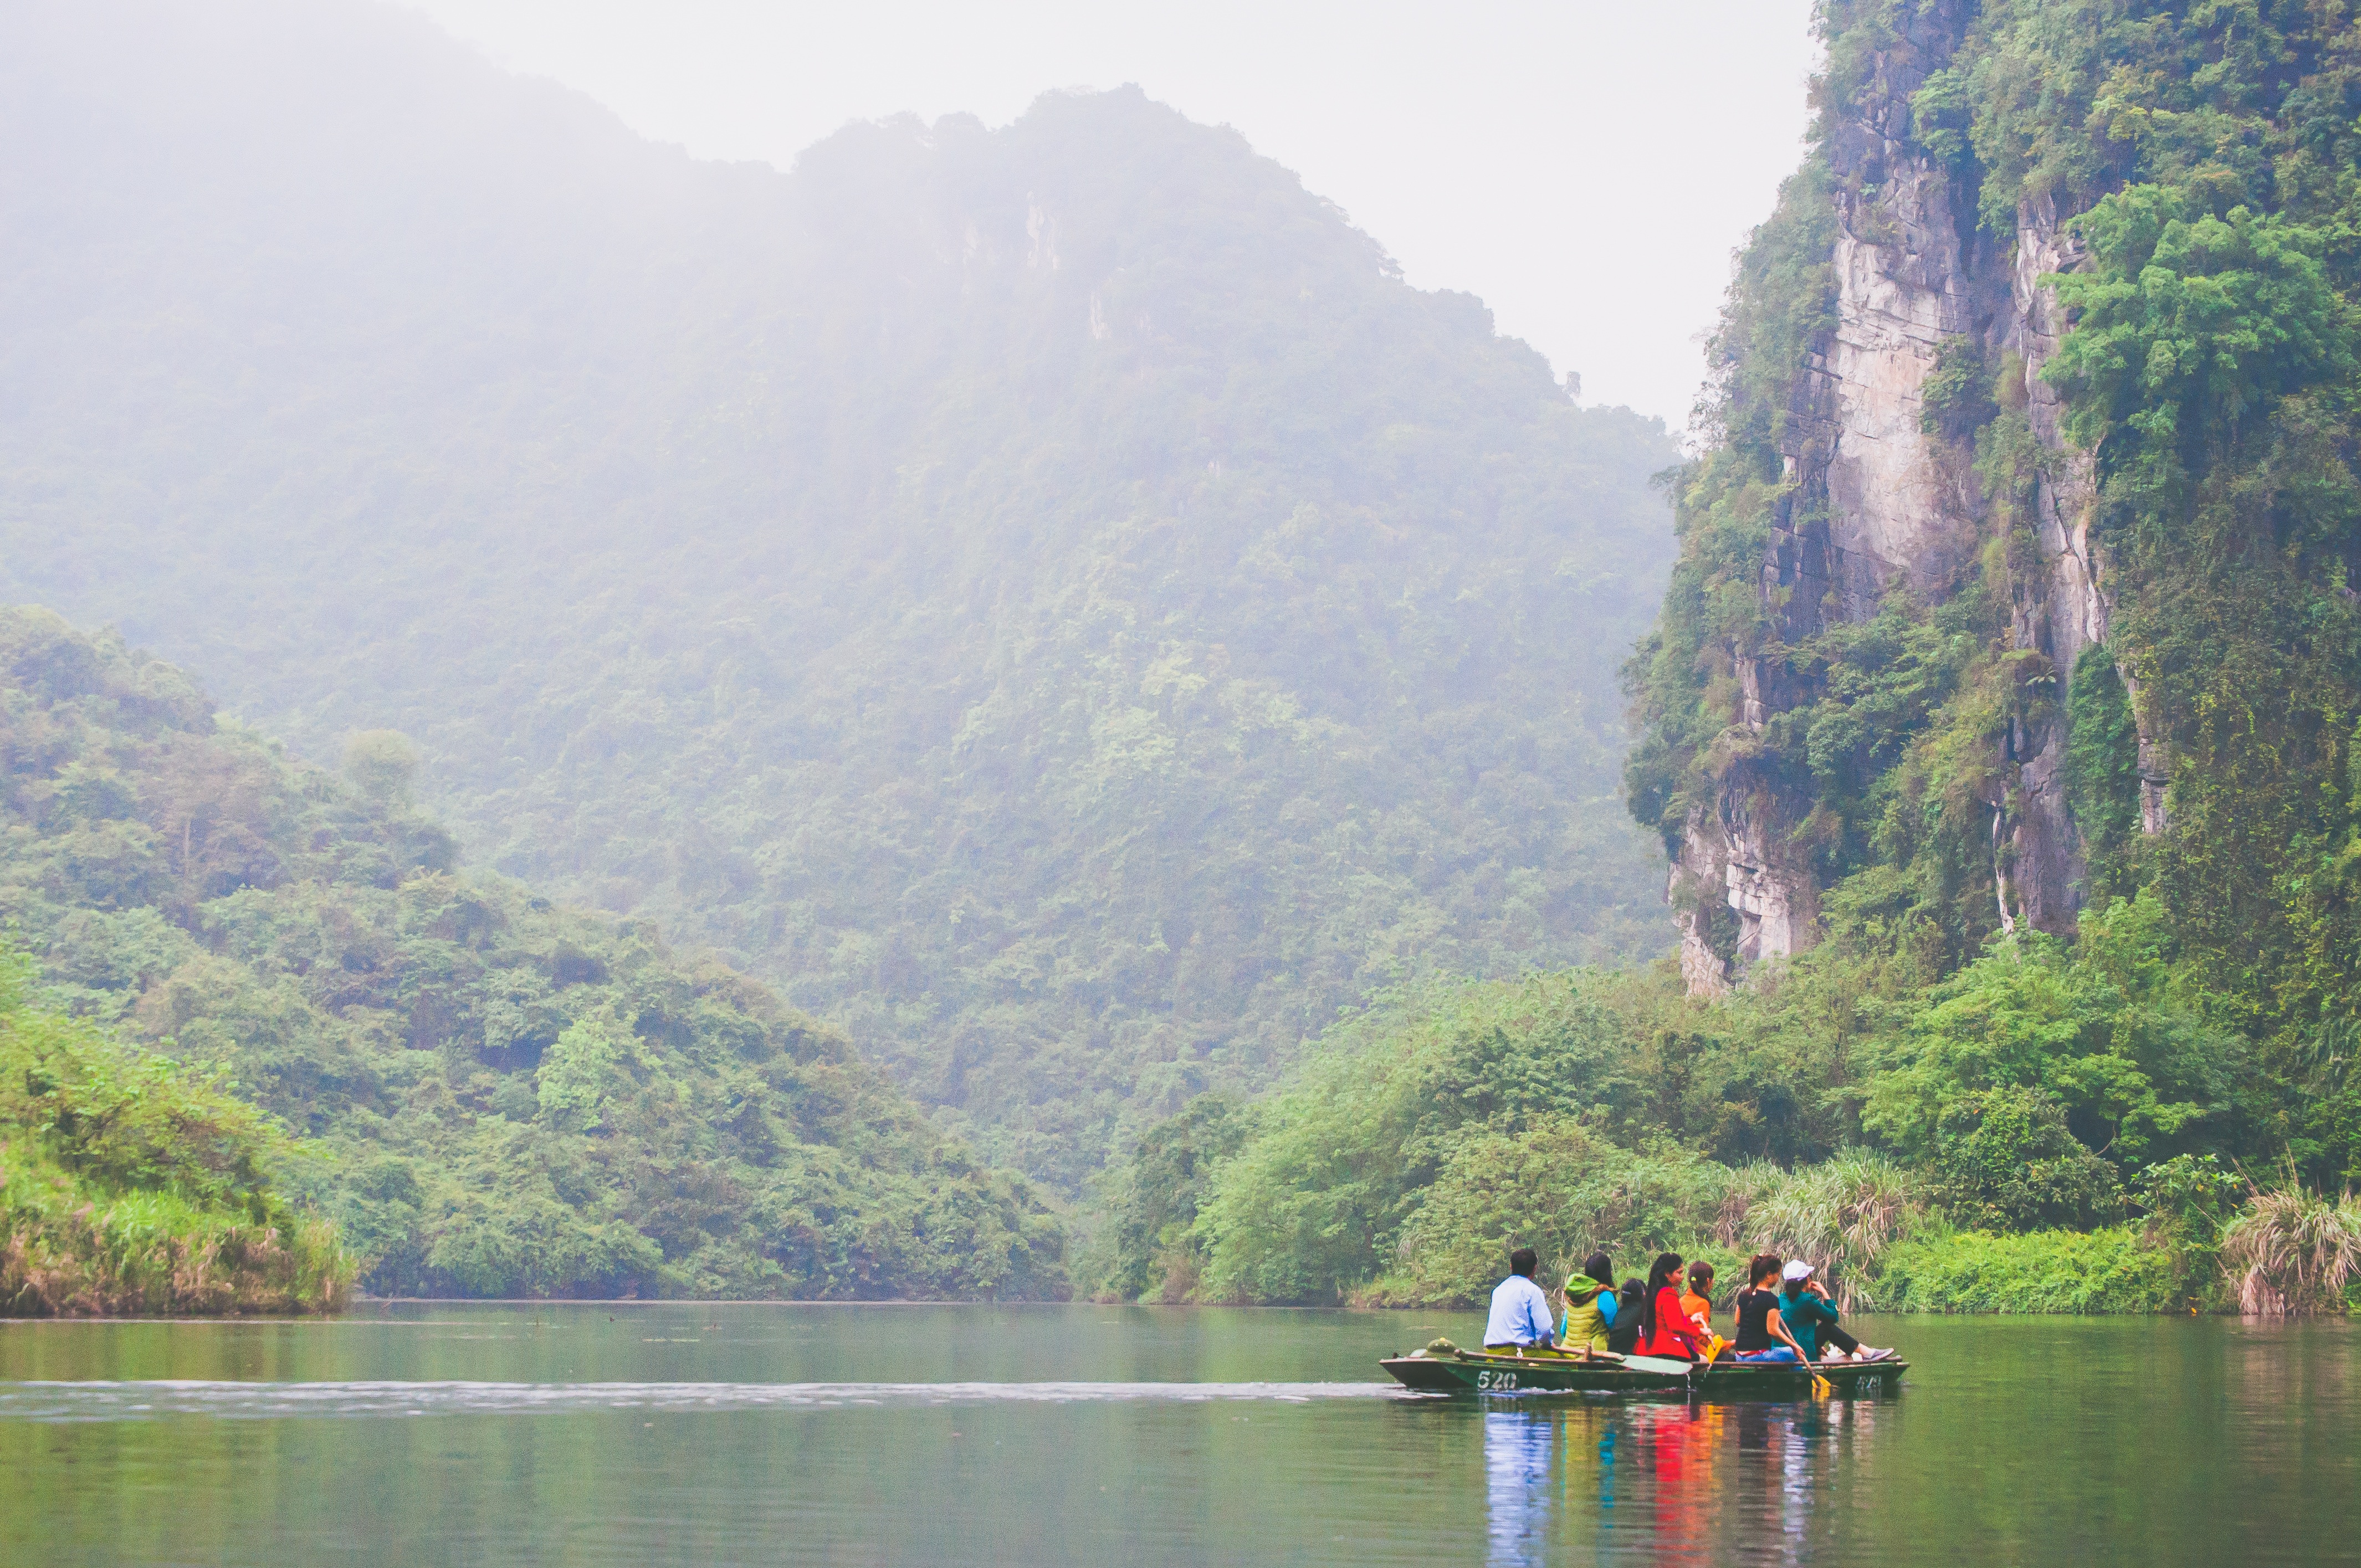
mountain, boat, lake, river, canoe, vehicle, fjord, reservoir, boating, loch